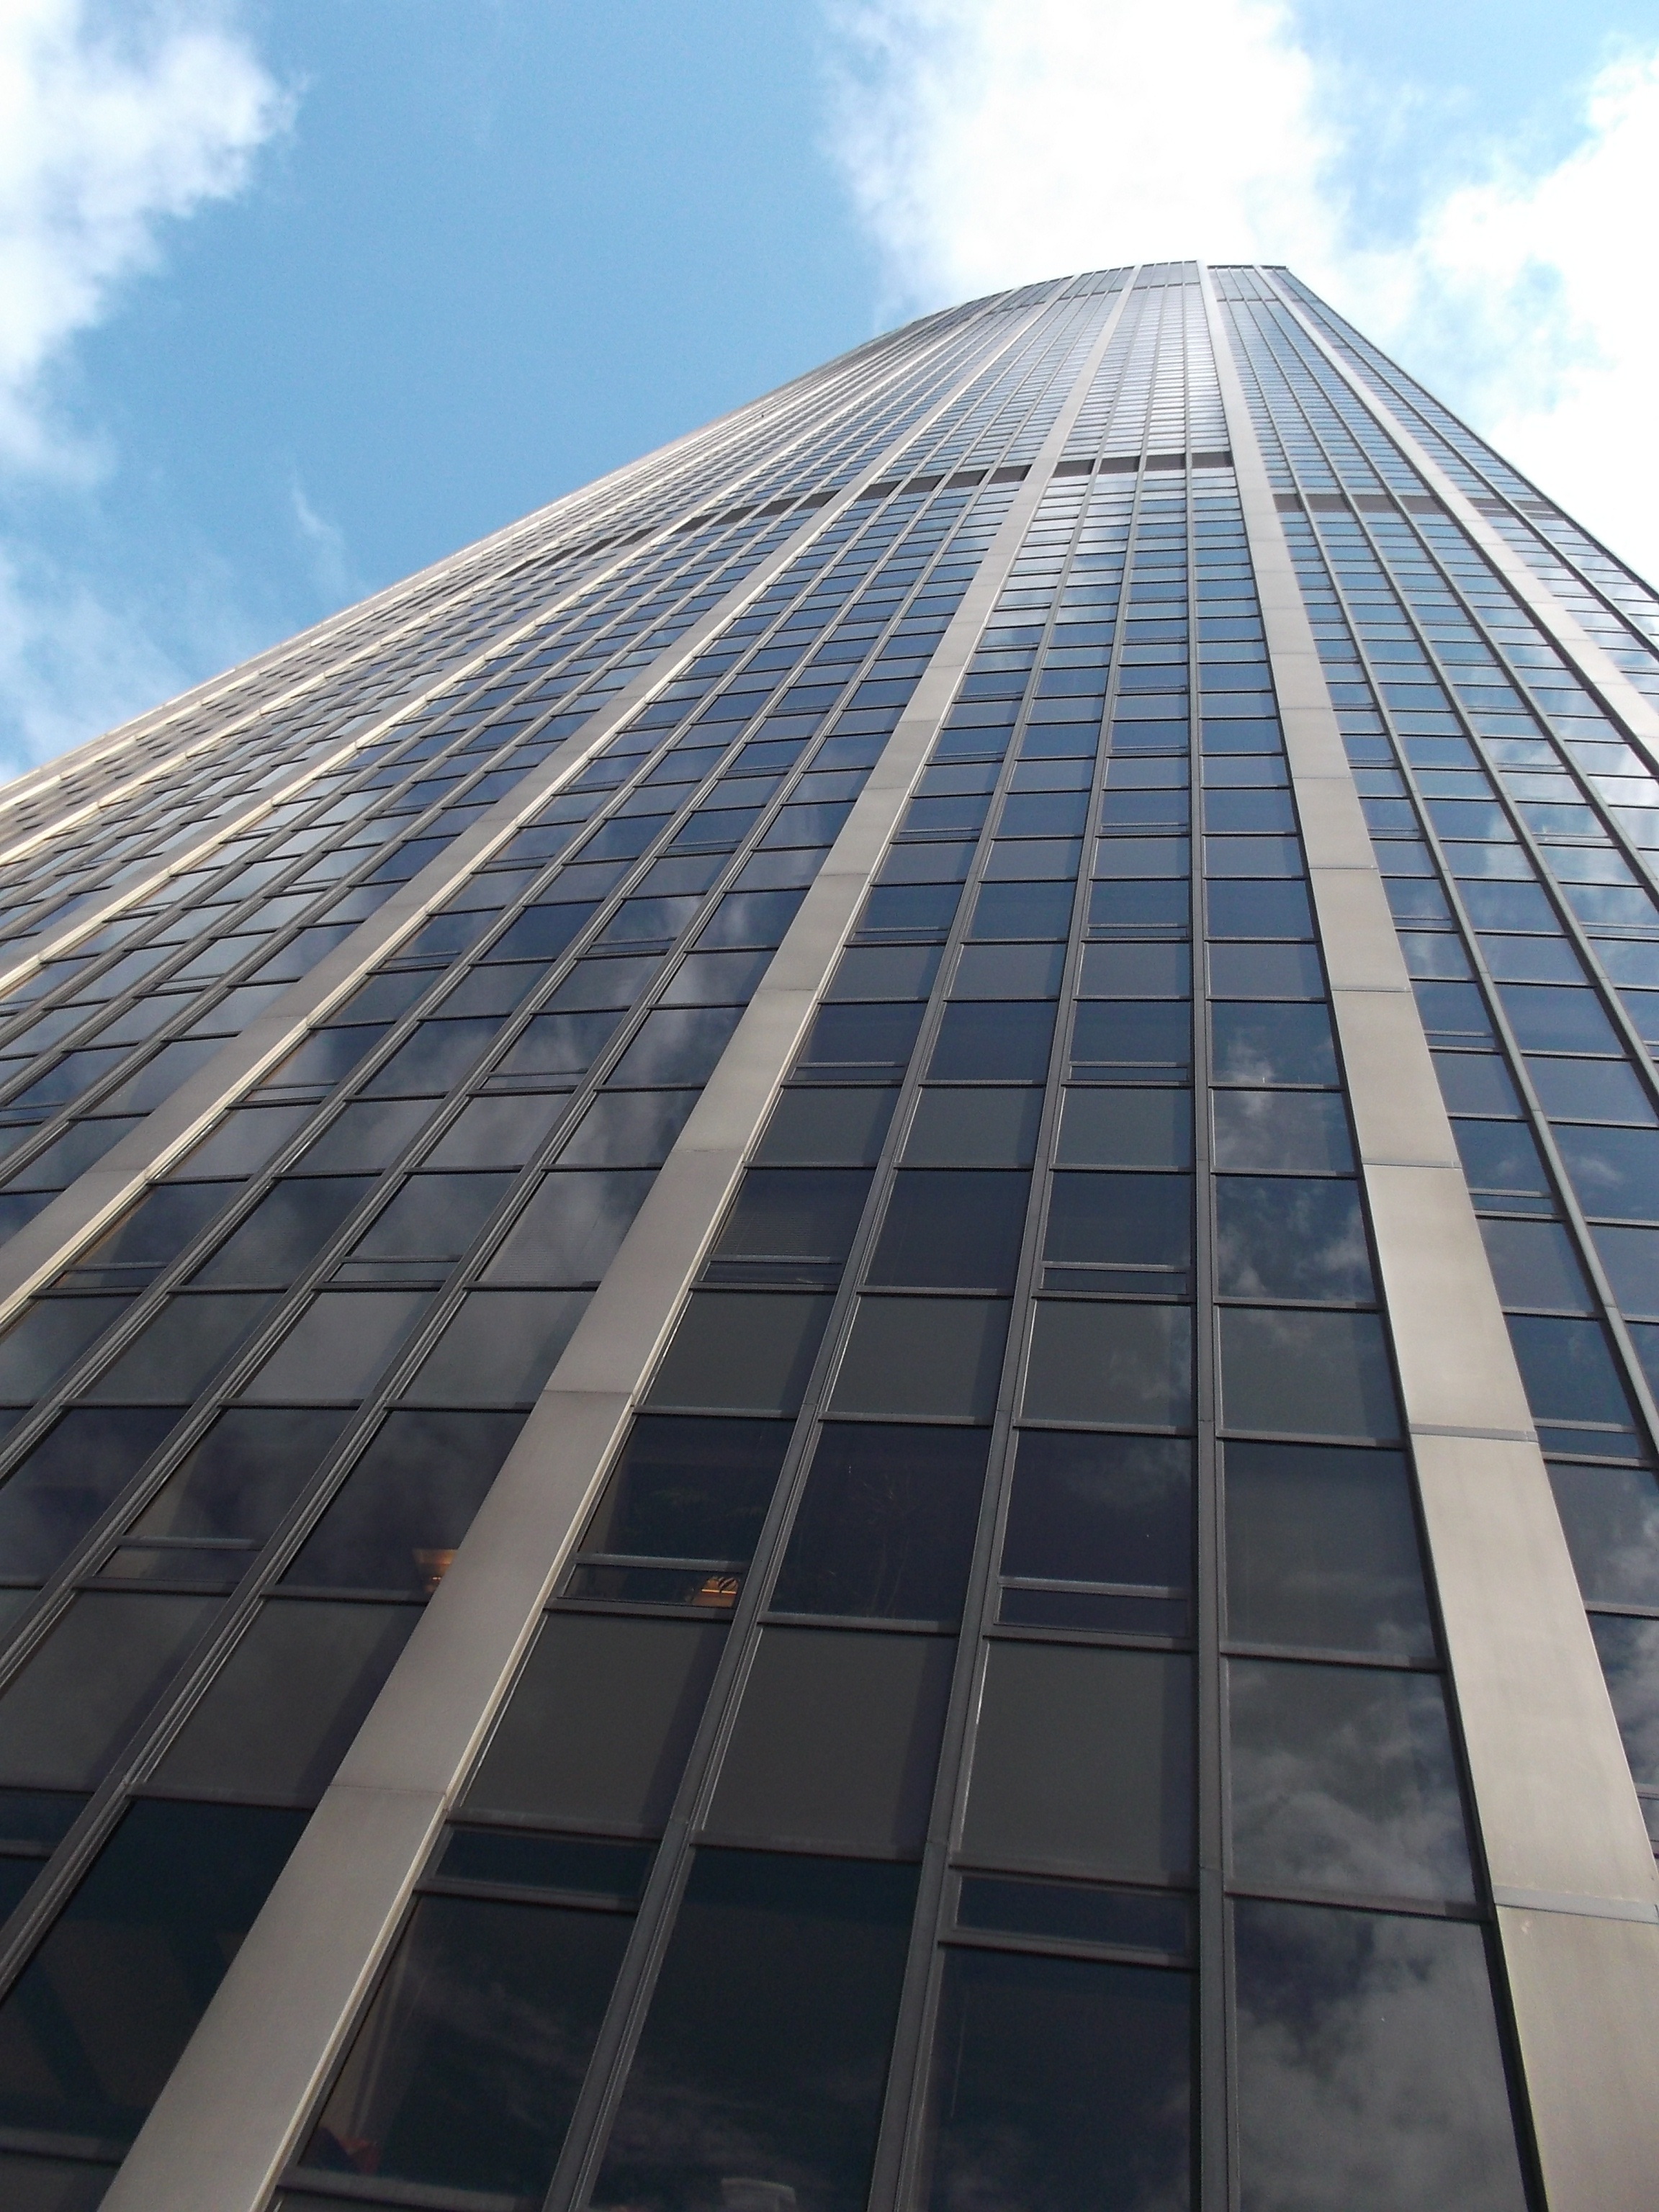
architecture, roof, building, city, paris, skyscraper, urban, cityscape, line, landmark, facade, exterior, tower block, windows, symmetry, daylighting, outdoor structure, france montparnasse